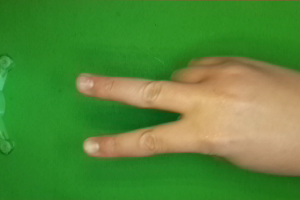
Label: scissors